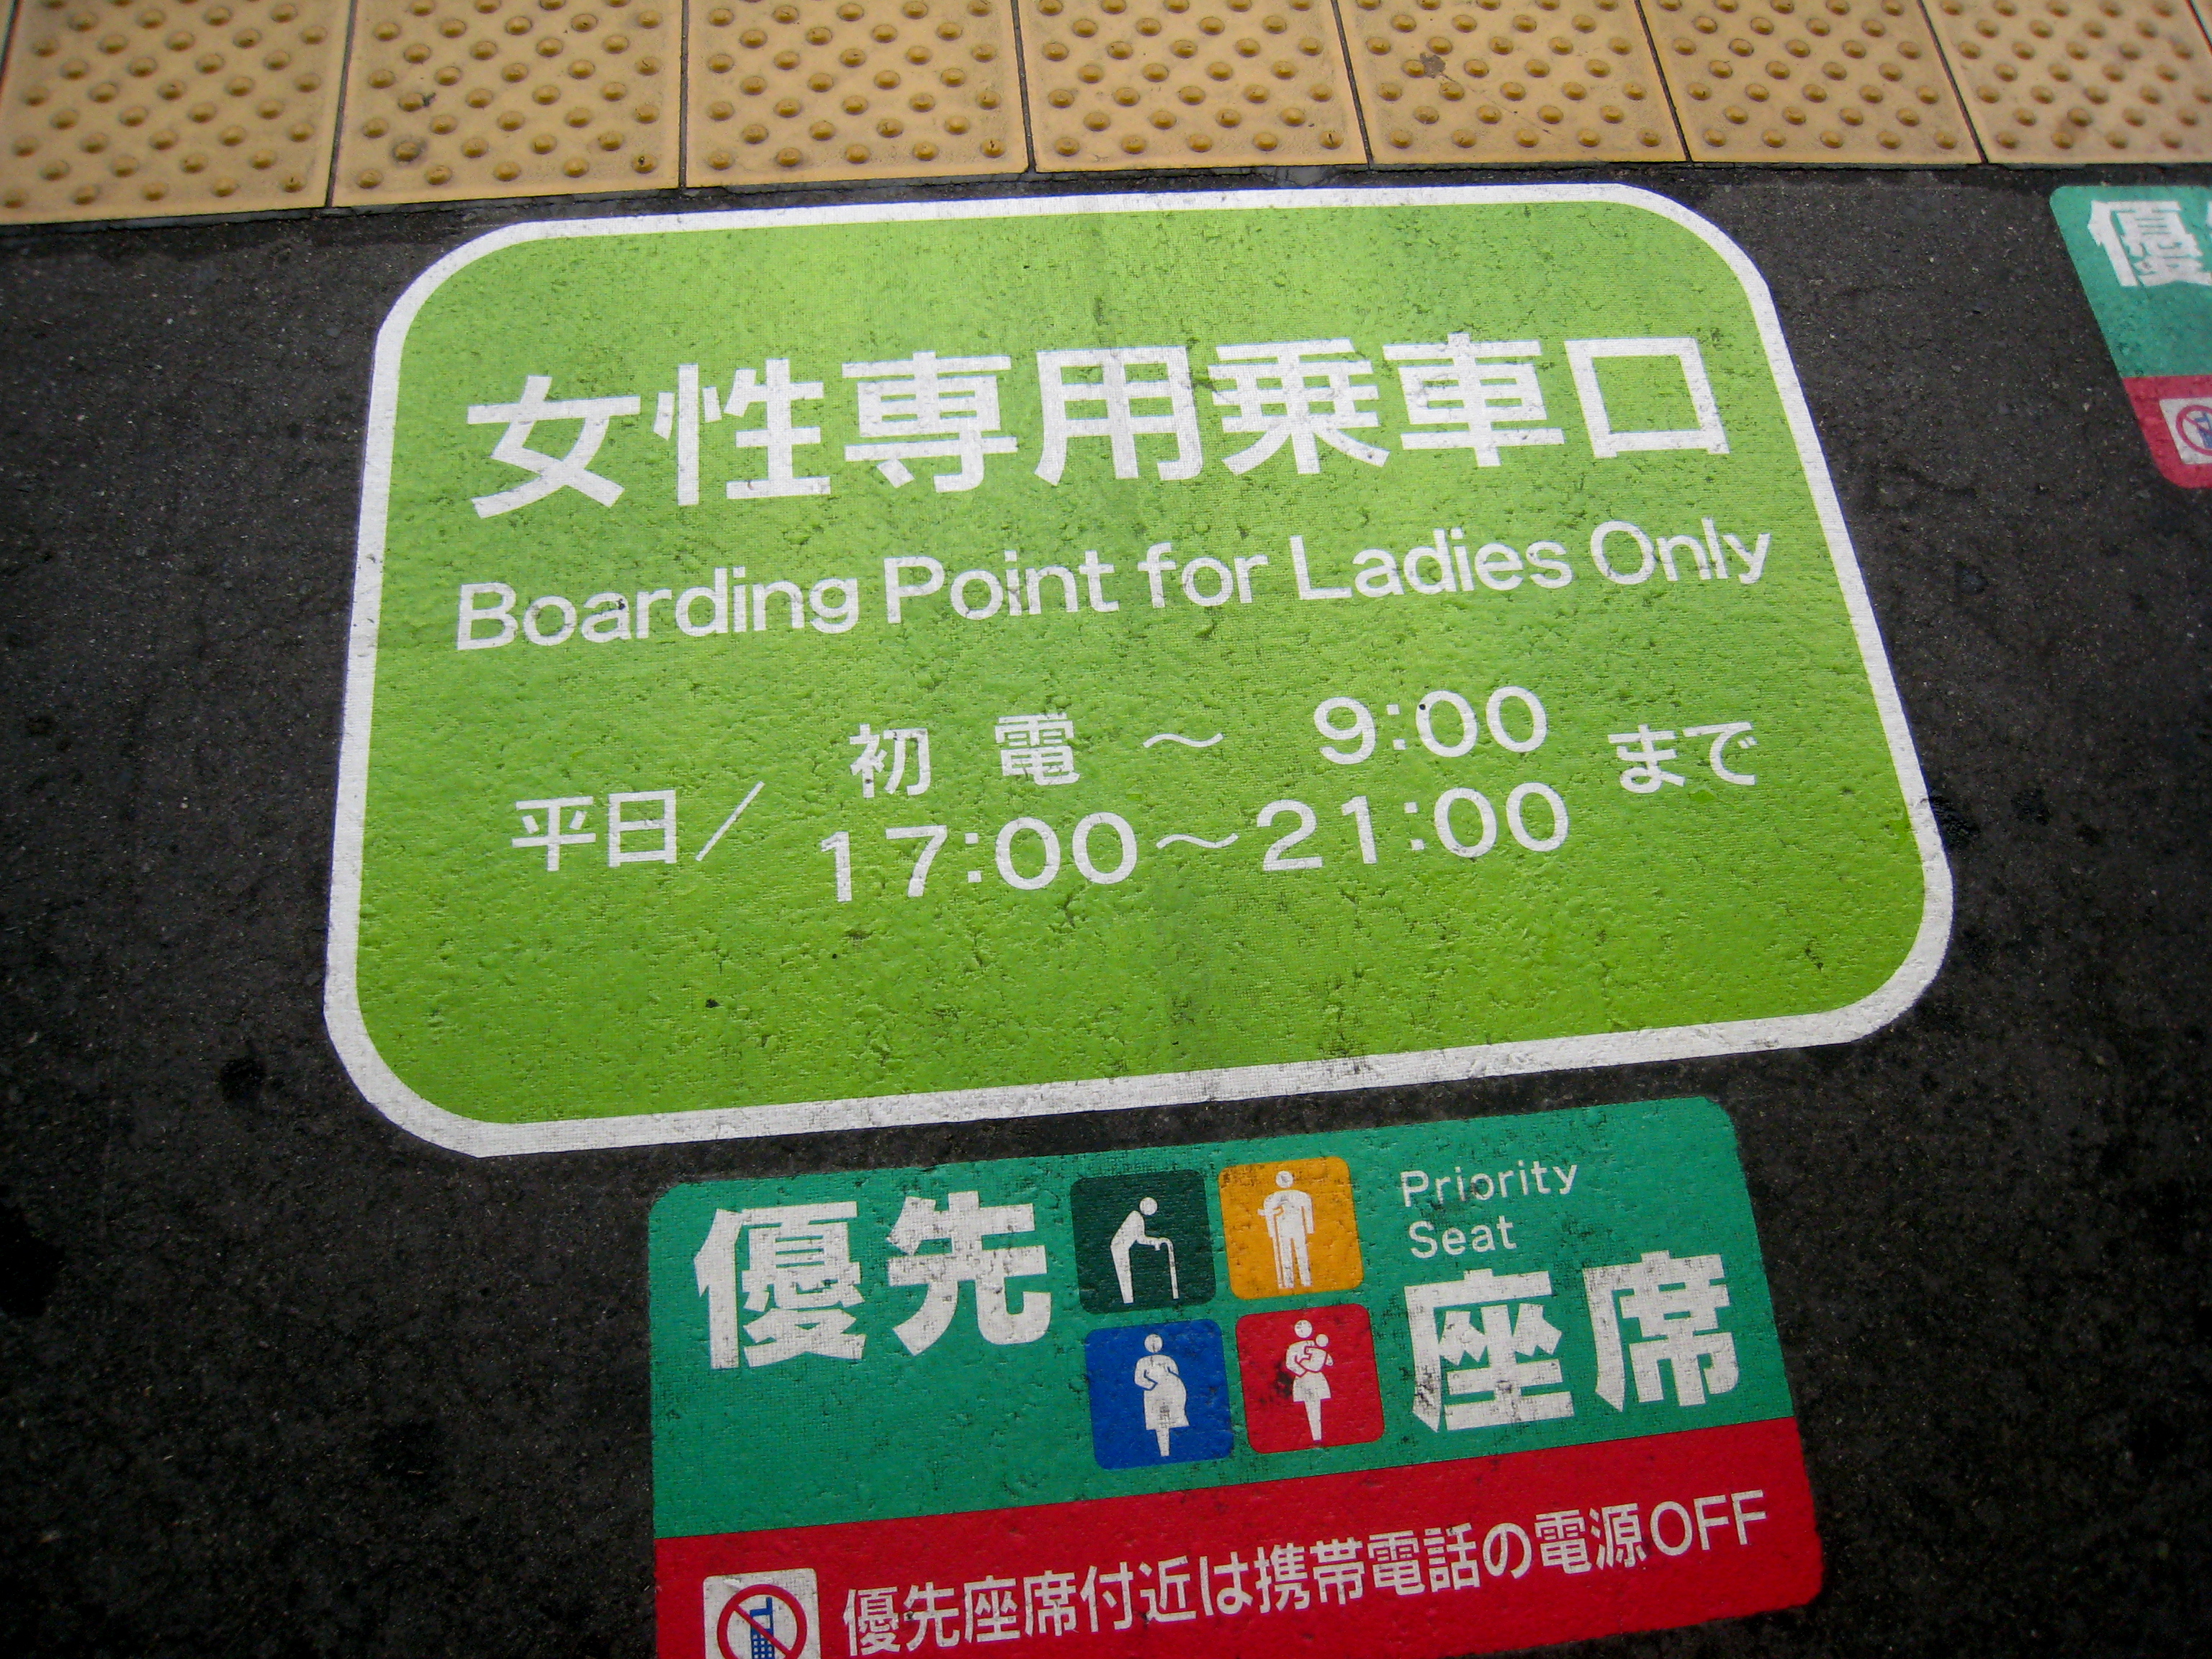
number, sign, green, japan, signage, label, vehicle registration plate